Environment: real
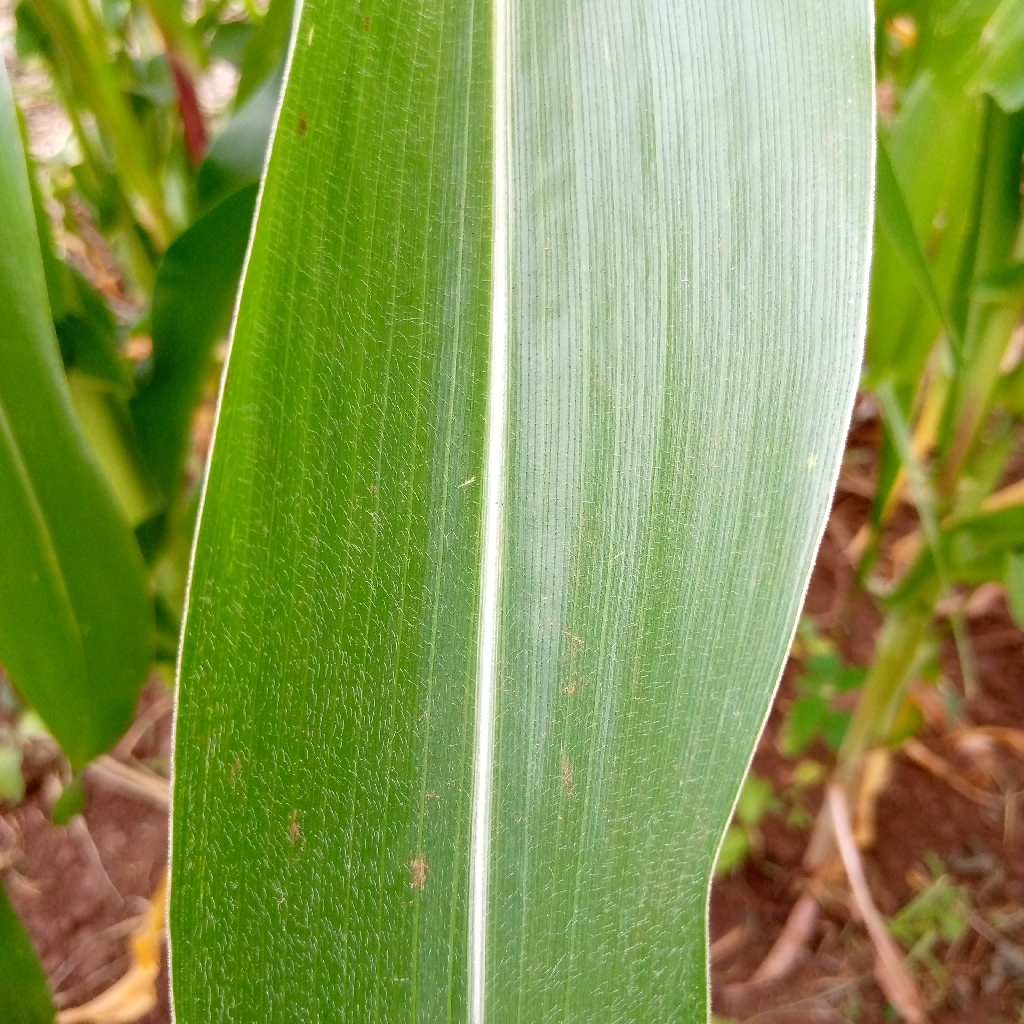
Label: healthy